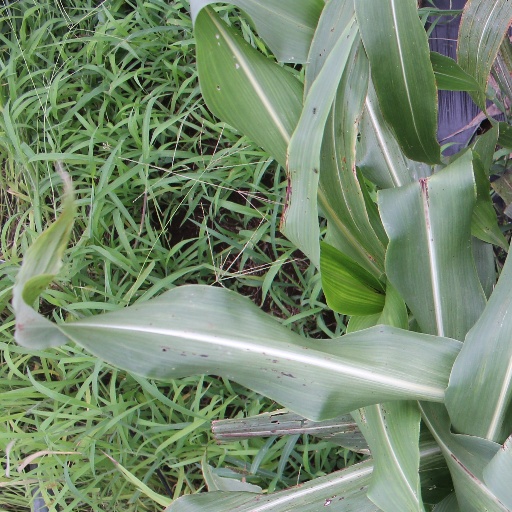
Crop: sorghum